Eudonia oreas

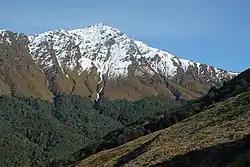
Type locality, Ben Lomond.

This moth is lives in the high alpine zone throughout Otago and also in low lying areas around Dunedin. Both the adults and larvae of this species inhabit rock faces.